Edward Cephas John Stevens

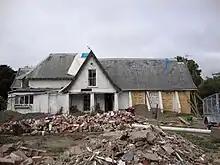
Englefield Lodge was significantly damaged in the February 2011 Christchurch earthquake

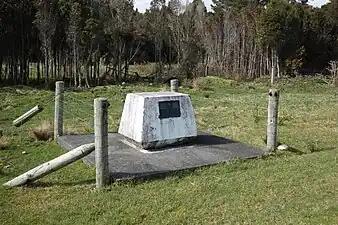
The Whitcombe memorial near the Taramakau River

Stevens was born at Salford in the county of Oxfordshire, England. He was the youngest son of Reverend William Everest Stevens (the local rector), and his wife, Mary James. He was educated at Marlborough College and at the Royal Agricultural College in Cirencester.